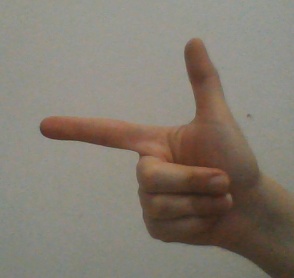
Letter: yaa